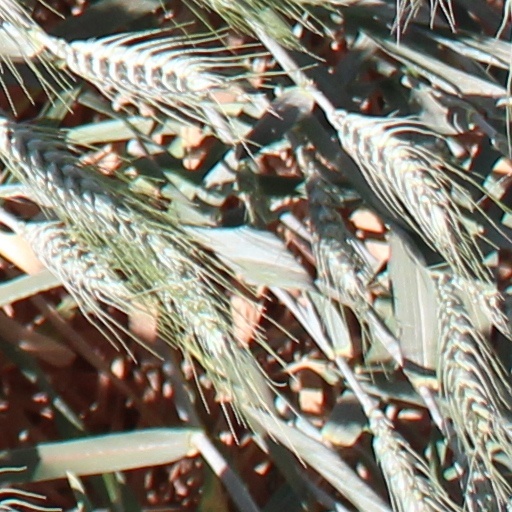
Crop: wheat